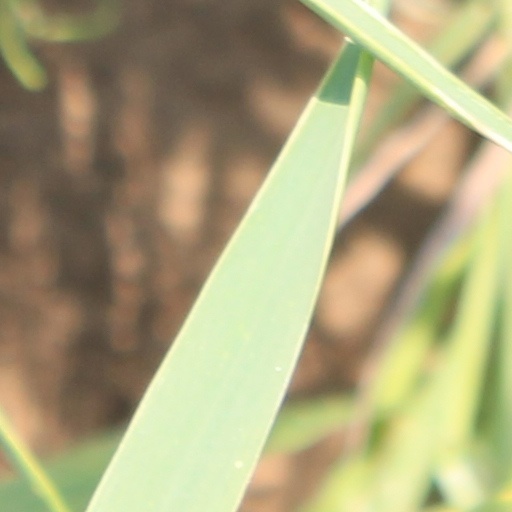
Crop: wheat